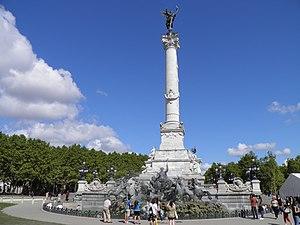
Monument au Girondins à Bordeaux (Gironde, France).